Highfield Campus

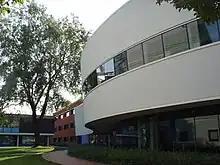
The extension to the Hartley Library, completed in 2004.

As a new decade dawned construction work started to become dominated by two large tower structures: the Graham Hills tower, built over 1960 and 1961, providing accommodation for Chemistry in the south east corner of Engineering Square and the Faraday tower, built between 1960 and 1963, for Engineering in the north east corner of Engineering Square.